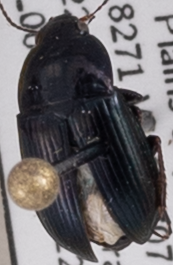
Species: Amara confusa
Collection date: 2022-07-06
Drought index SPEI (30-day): -0.664
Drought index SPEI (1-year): -2.09
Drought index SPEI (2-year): -1.45